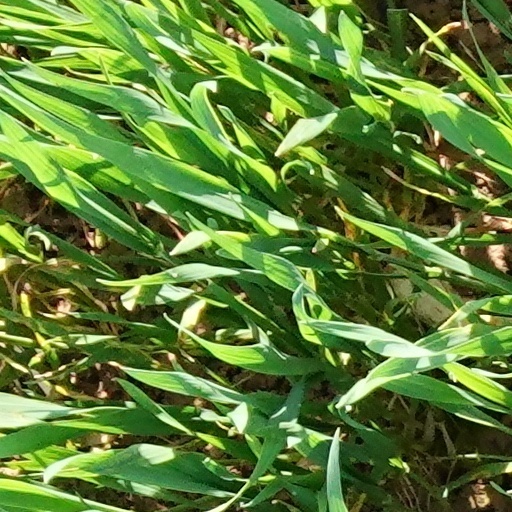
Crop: wheat